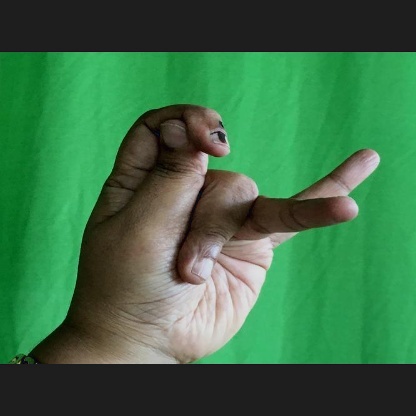
Mudra: Katakamukha